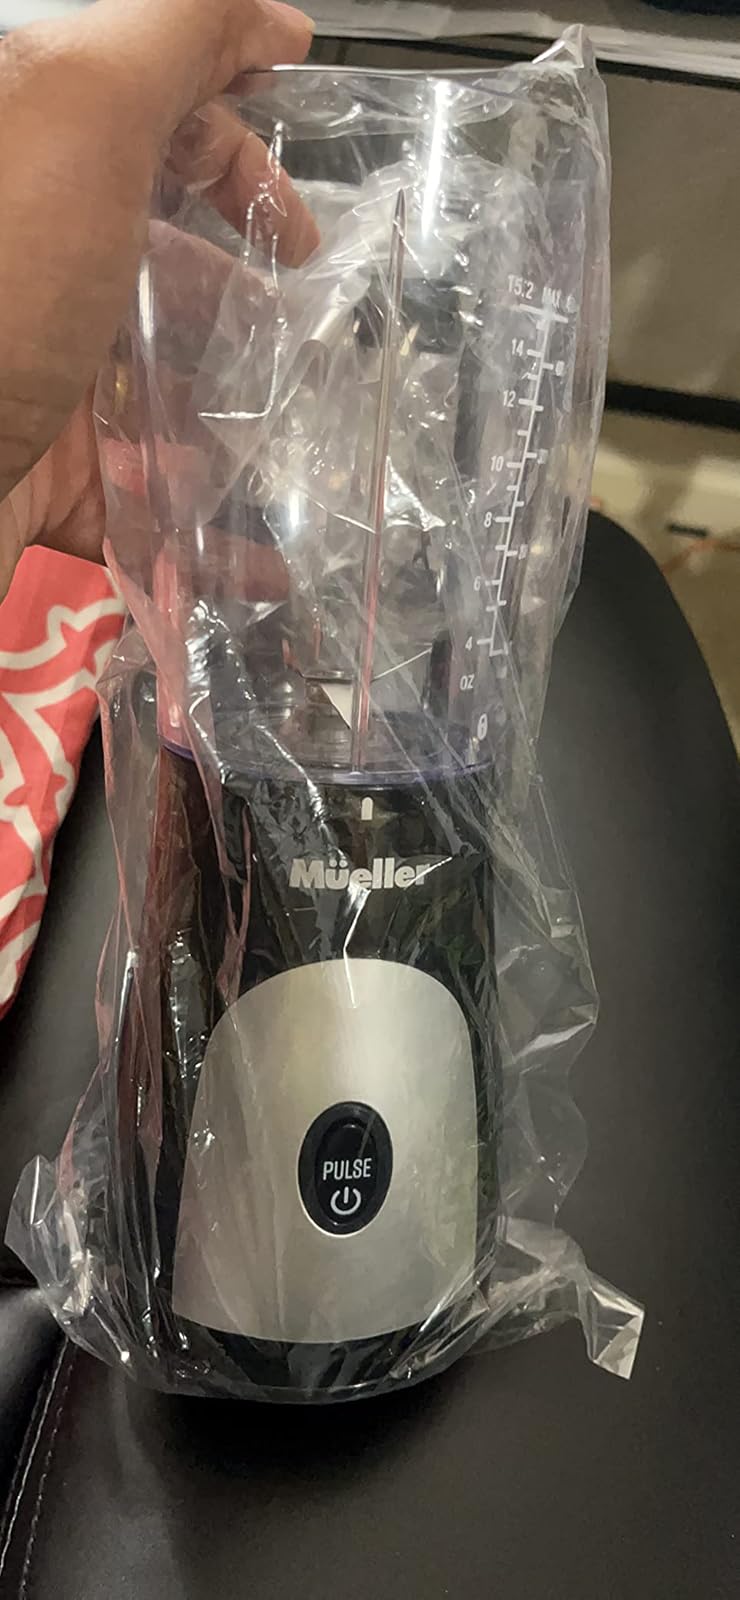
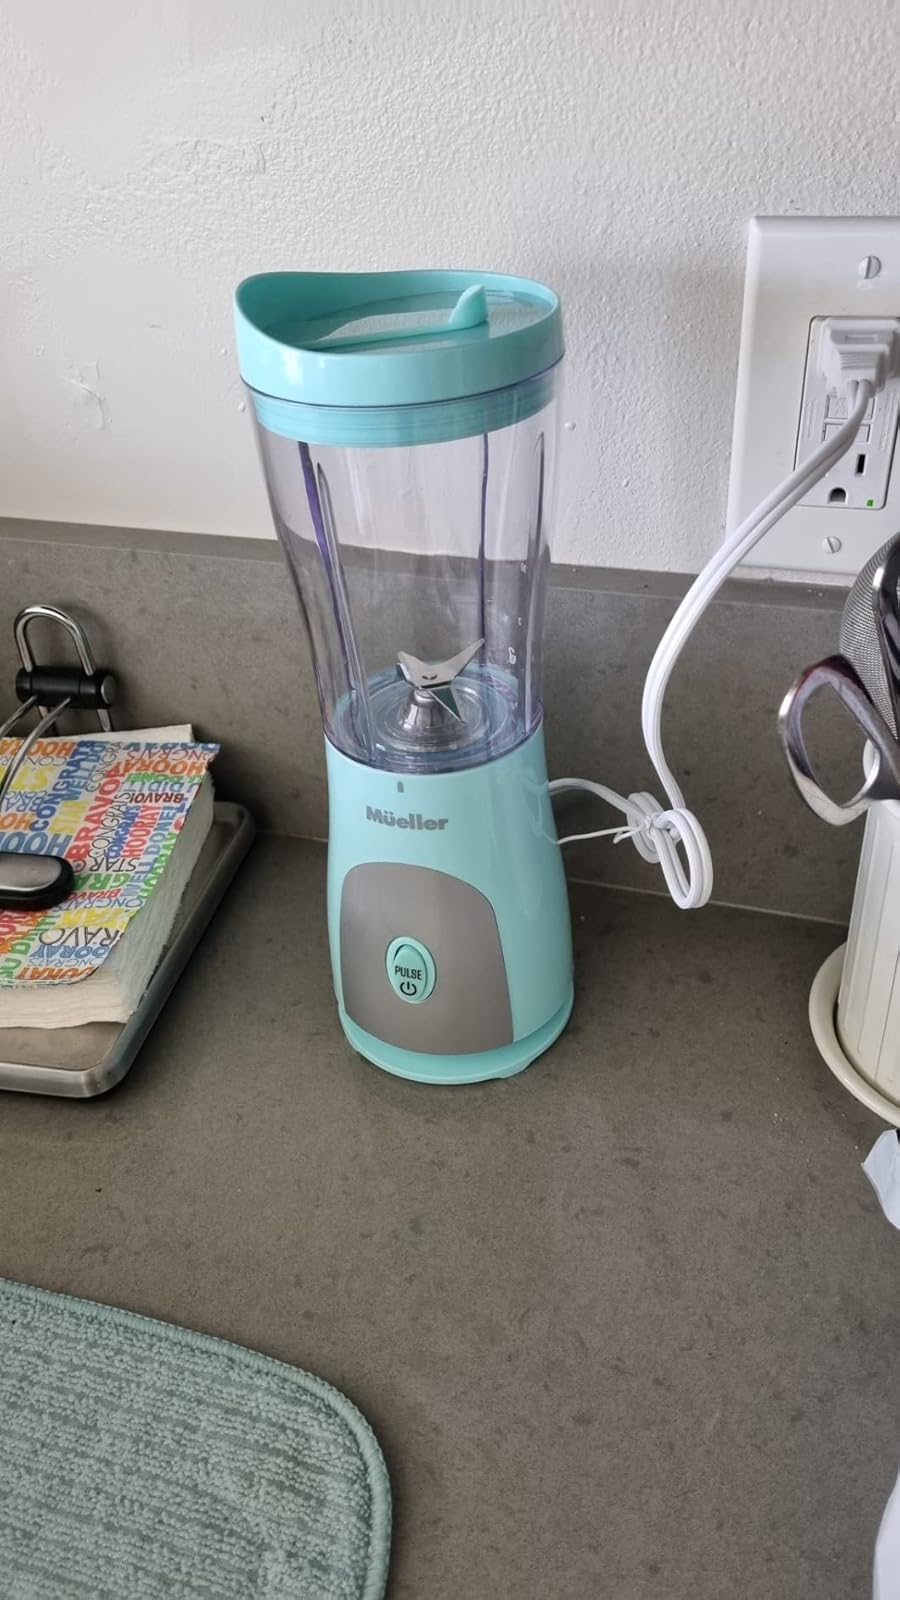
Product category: items_blender
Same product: no